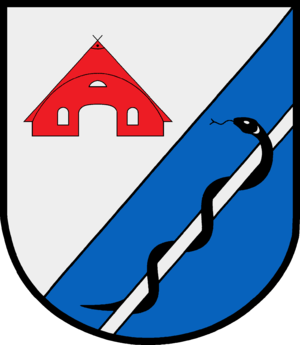
Stakendorf est une commune allemande de l'arrondissement de Plön, dans le Land de Schleswig-Holstein.